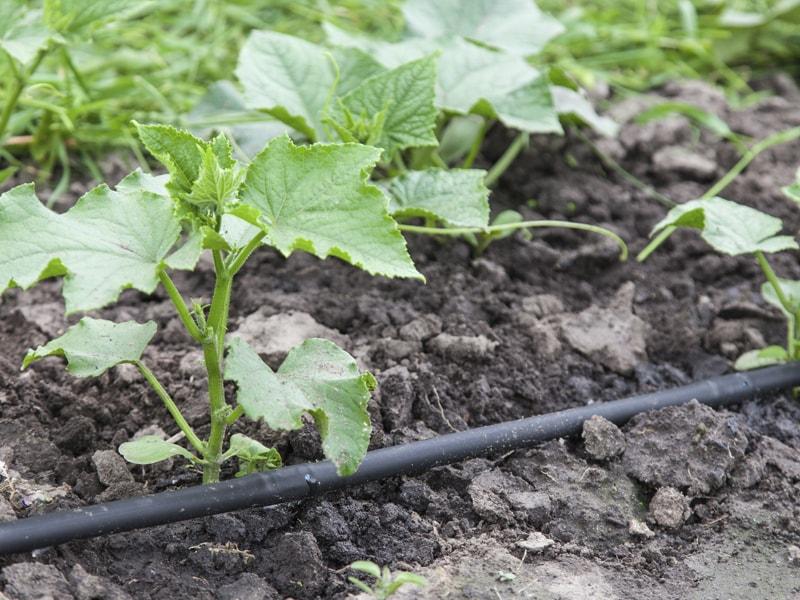
Eneo la shamba kukiwa na mimea iliyo chipua, katikati bomba jeusi likiwa limepita, ikiwa ni muendelezo wa kuimarisha mimea hii kwa kilimo cha umwagiliaji.